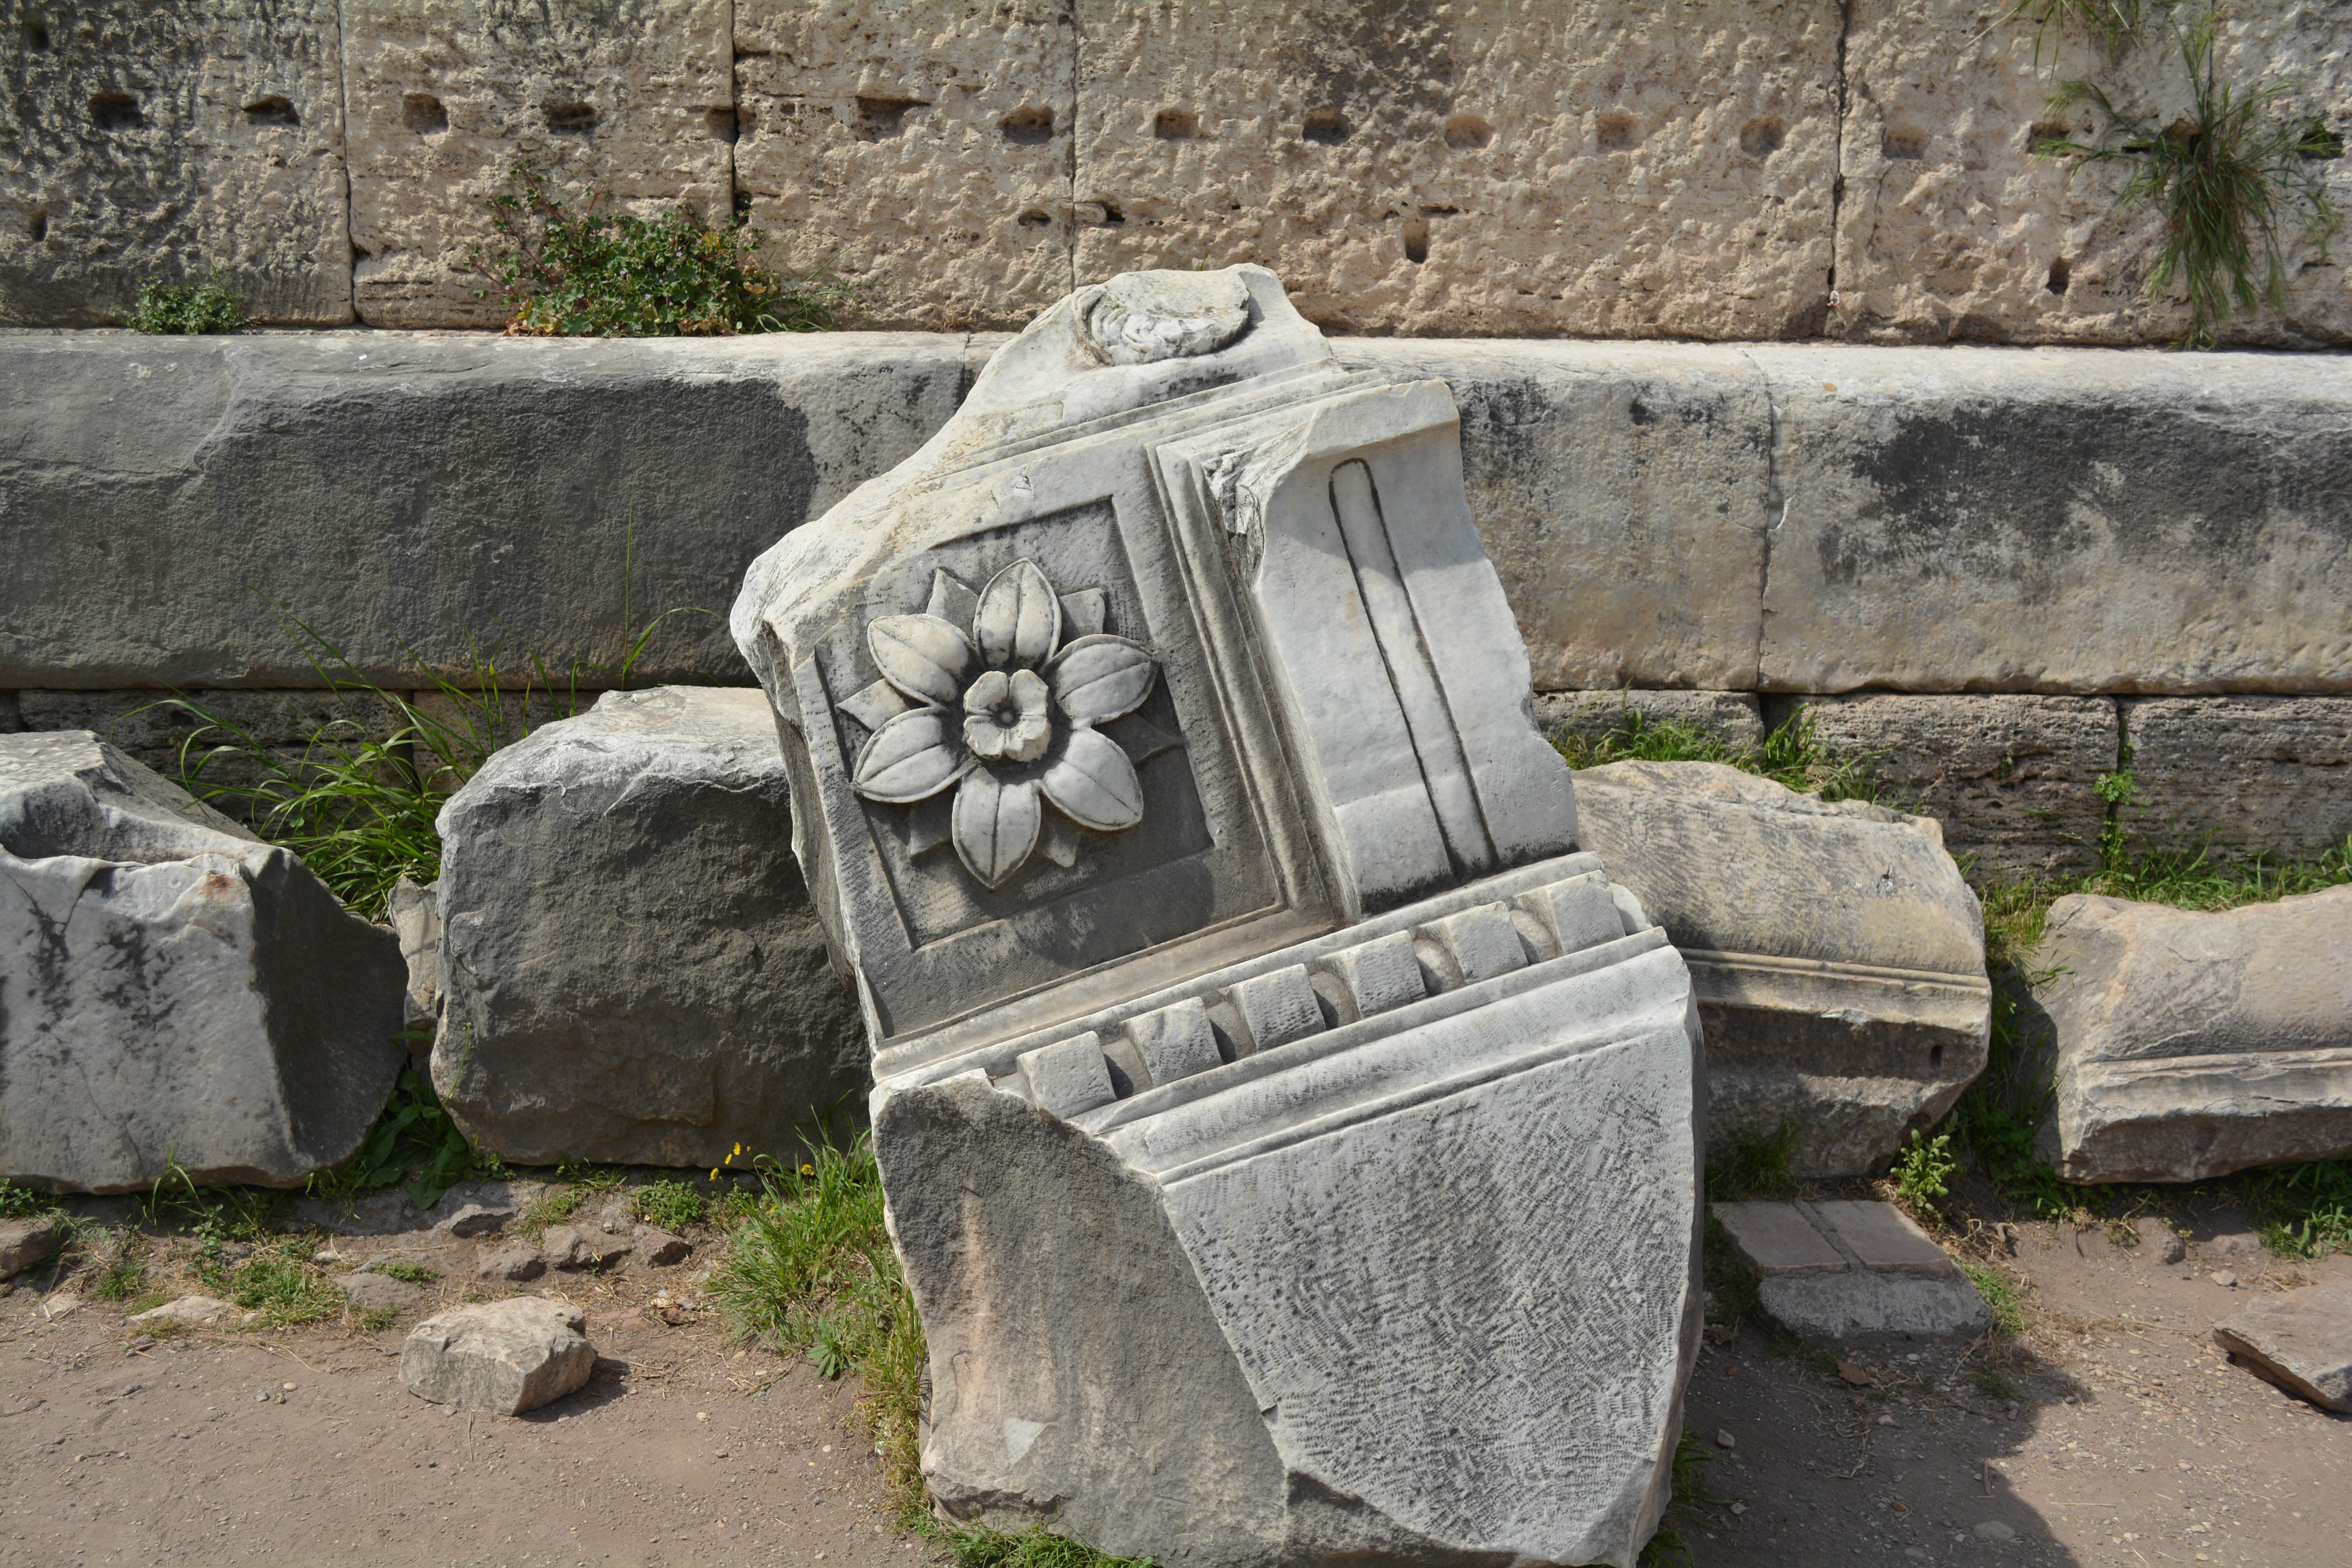
rock, wall, monument, fortification, grave, sculpture, memorial, ruins, headstone, ancient history